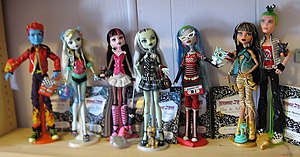
Monster High
Monster High dukker
Monster High er en serie modedukker udgivet i juli 2010 af Mattel. Figurerene stammer fra monster-film og horror fiction. Konceptet blev skabt af Garrett Sander, med illustrationer af Kellee Riley. Barbie og Monster High bliver begge levet af Mattel, men på trods af det, konkurrer det mod hinanden.